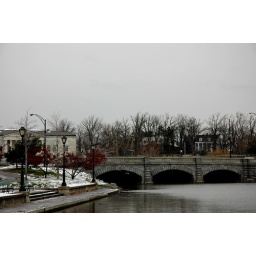
hoyt lake next to albright knox art museum. the buffalo historical society building is in the background.